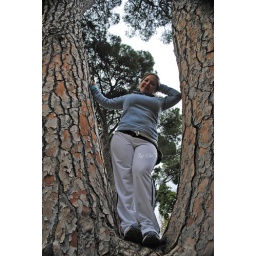
[242/365] - A monkey in the tree